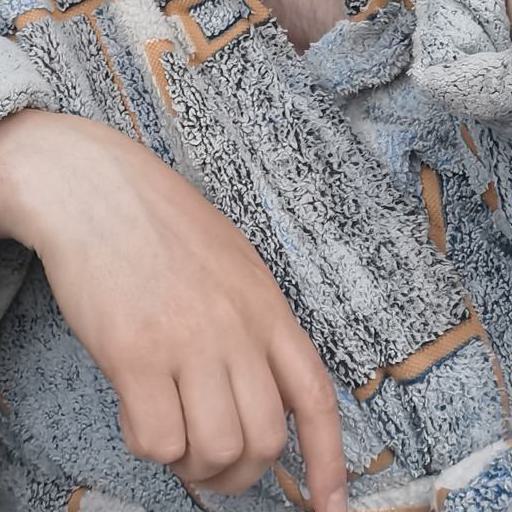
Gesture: no_gesture